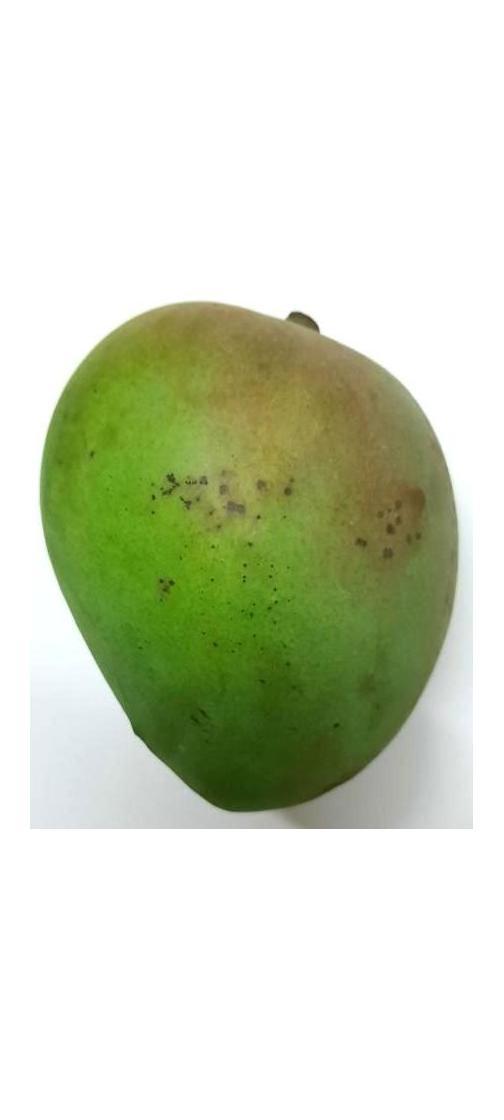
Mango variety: Harivanga